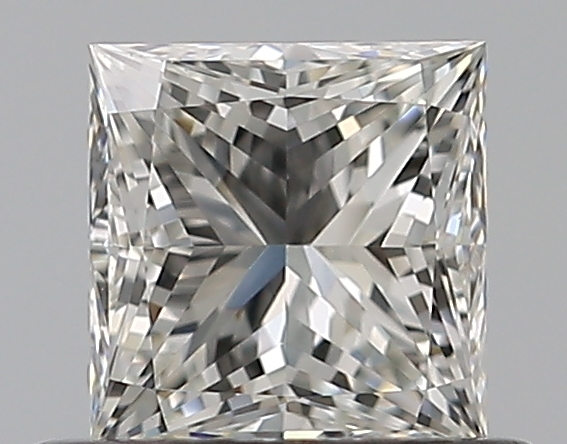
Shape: princess
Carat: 0.5
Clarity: VVS2
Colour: H
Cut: EX
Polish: EX
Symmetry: VG
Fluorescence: N
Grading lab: GIA
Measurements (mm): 4.33 x 4.22 x 3.12